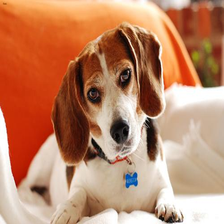
Species: dog
Breed: beagle